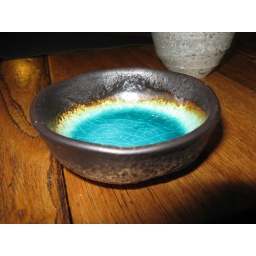
Japanese pottery purchased at the Tsukiji fish market in Tokyo, Japan